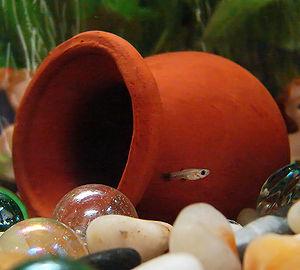
Le Guppy est une des espèces de guppy, nom vernaculaire regroupant plusieurs espèces de poissons d'eau douce tropicale de la famille des Poeciliidae. Originaire d'Amérique du Sud, ce guppy a été introduit dans de nombreux pays pour lutter contre les moustiques, avec une efficacité limitée et non sans risques écologiques selon une alerte scientifique lancée en 2016. Il s'agit d'un poisson ovovivipare apprécié en aquariophilie. Dans certains pays, dont la France, des races ou variétés du guppy, créées au sein des élevages ont acquis un statut juridique d'animal domestique. Le mâle est souvent le plus beau. Pour que les guppys se reproduisent il faut 1 mâle et 2 ou 3 femelles. Les guppys font plusieurs bébés lors de la reproduction.
Un poisson vivipare est un poisson qui se reproduit par viviparité, c'est-à-dire en mettant au monde des alevins et non en pondant de œufs comme le font les ovipares. Cependant, il est plus juste de parler d'ovoviviparité et de poisson ovovivipare. En effet, si l'embryon vivipare se nourrit dans le sein de sa mère, l'embryon ovovivipare se nourrit dans l'œuf, qui éclot un peu avant la naissance. Pourtant, dans le langage courant, on parle de vivipares, par simplicité : le mot « vivipares » renvoie presque toujours aux ovovivipares, c'est-à-dire aux Poeciliidae. Il existe cependant des poissons vivipares, de type vivipare histotrophes chez lesquels les embryons se nourrissent d'ovules ou pratiquent le cannibalisme intra-utérin. Enfin, les Goodeidae ou les zoarcidés par exemple, révèlent un mode de reproduction de viviparité hémotrophe, c'est-à-dire qu'un organe spécialisé permet le passage des nutriments depuis le sang de la mère.